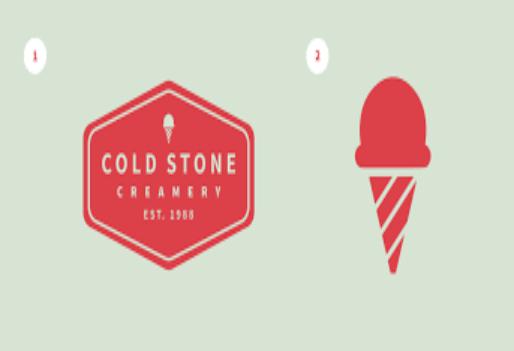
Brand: Cold Stone Creamery
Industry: Food